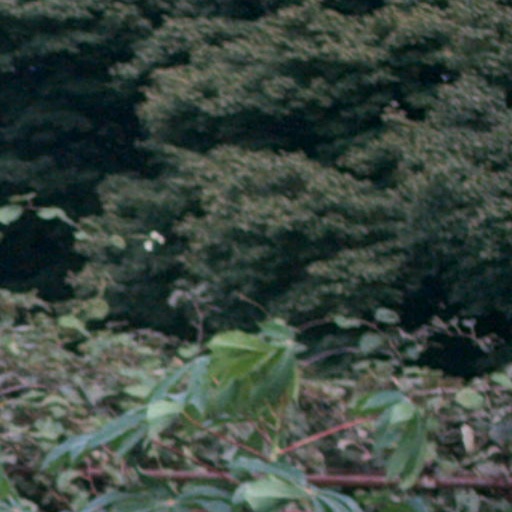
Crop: cassava